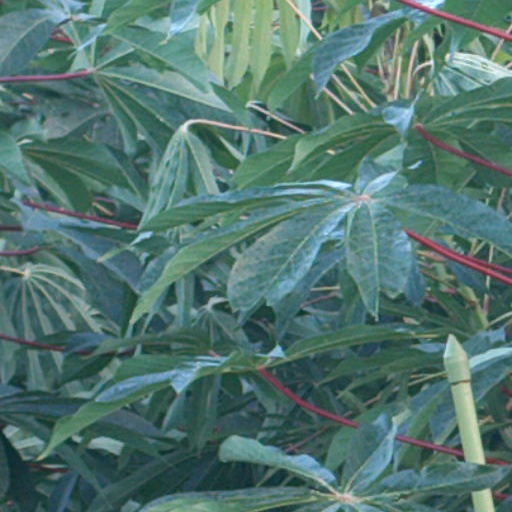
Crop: cassava